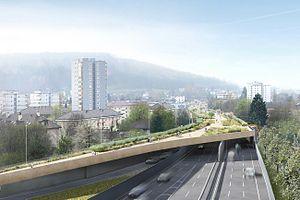
L'Autoroute A1 est une autoroute suisse, axe routier est-ouest du pays. Cette autoroute, qui va de la frontière française jusqu'à la frontière autrichienne, relie les principales régions culturelles ainsi que les principaux pôles économiques du pays en passant par les villes de Genève, Lausanne, Berne, Aarau, Zurich, Winterthour et Saint-Gall. Plus longue autoroute du réseau suisse, elle suit pour l'essentiel l'itinéraire de la route principale 1.